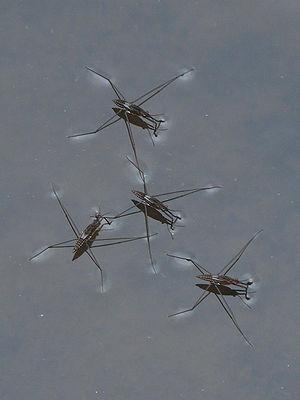
La tension superficielle est un phénomène physico-chimique lié aux interactions moléculaires d'un fluide. Elle résulte de l'augmentation de l'énergie à l'interface entre deux fluides. Le système tend vers un équilibre qui correspond à la configuration de plus basse énergie, il modifie donc sa géométrie pour diminuer l'aire de cette interface. La force qui maintient le système dans cette configuration est la tension superficielle.